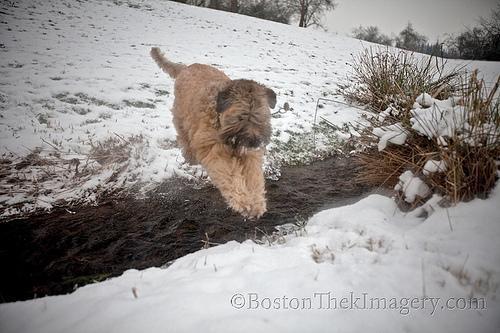
wheaten terrier